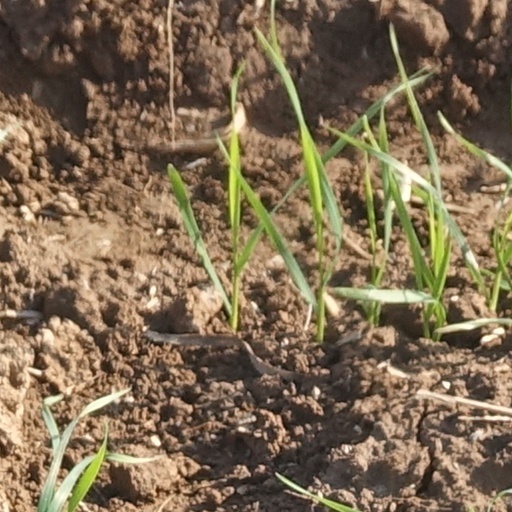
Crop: wheat